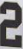
Number: 2